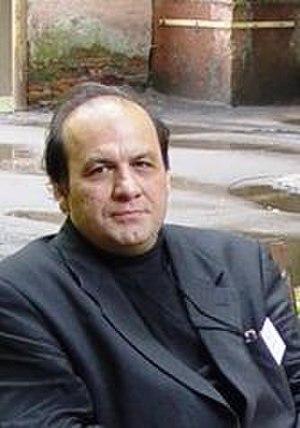
Nasser Fakouhi, né le 13 mai 1956 à Téhéran, est un anthropologue, écrivain et traducteur iranien.